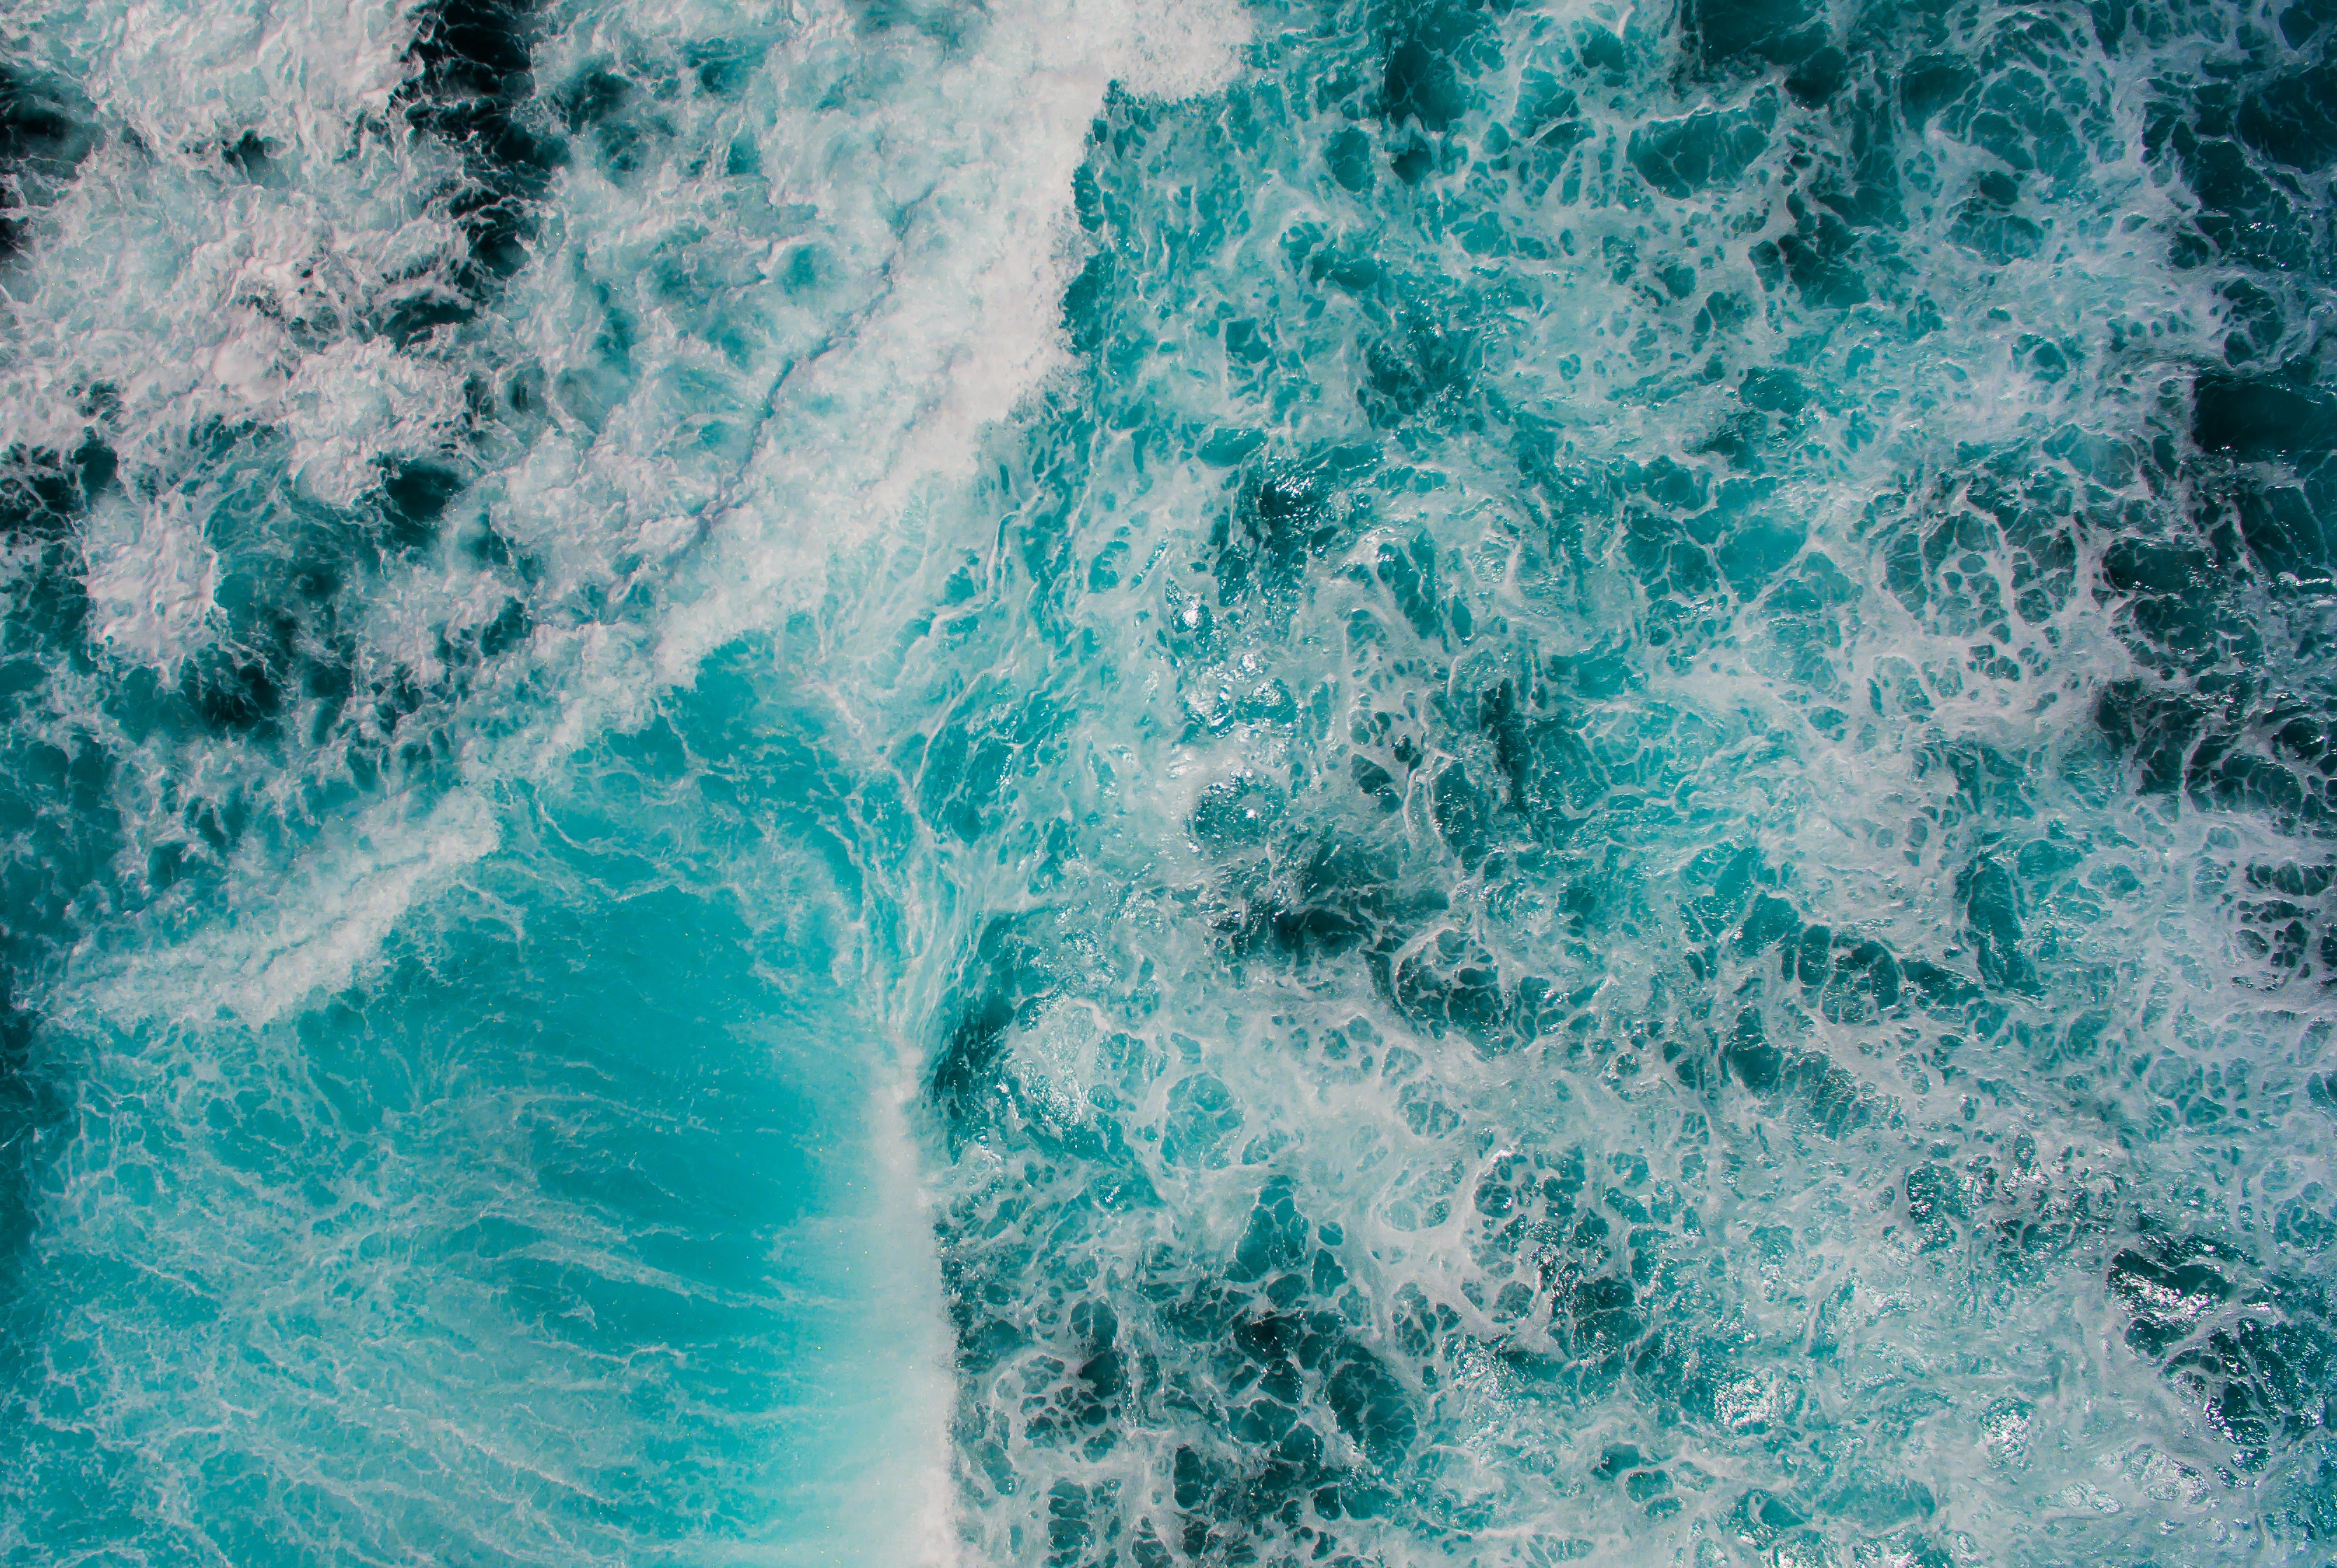
sea, water, ocean, texture, wave, underwater, swimming pool, blue, wind wave